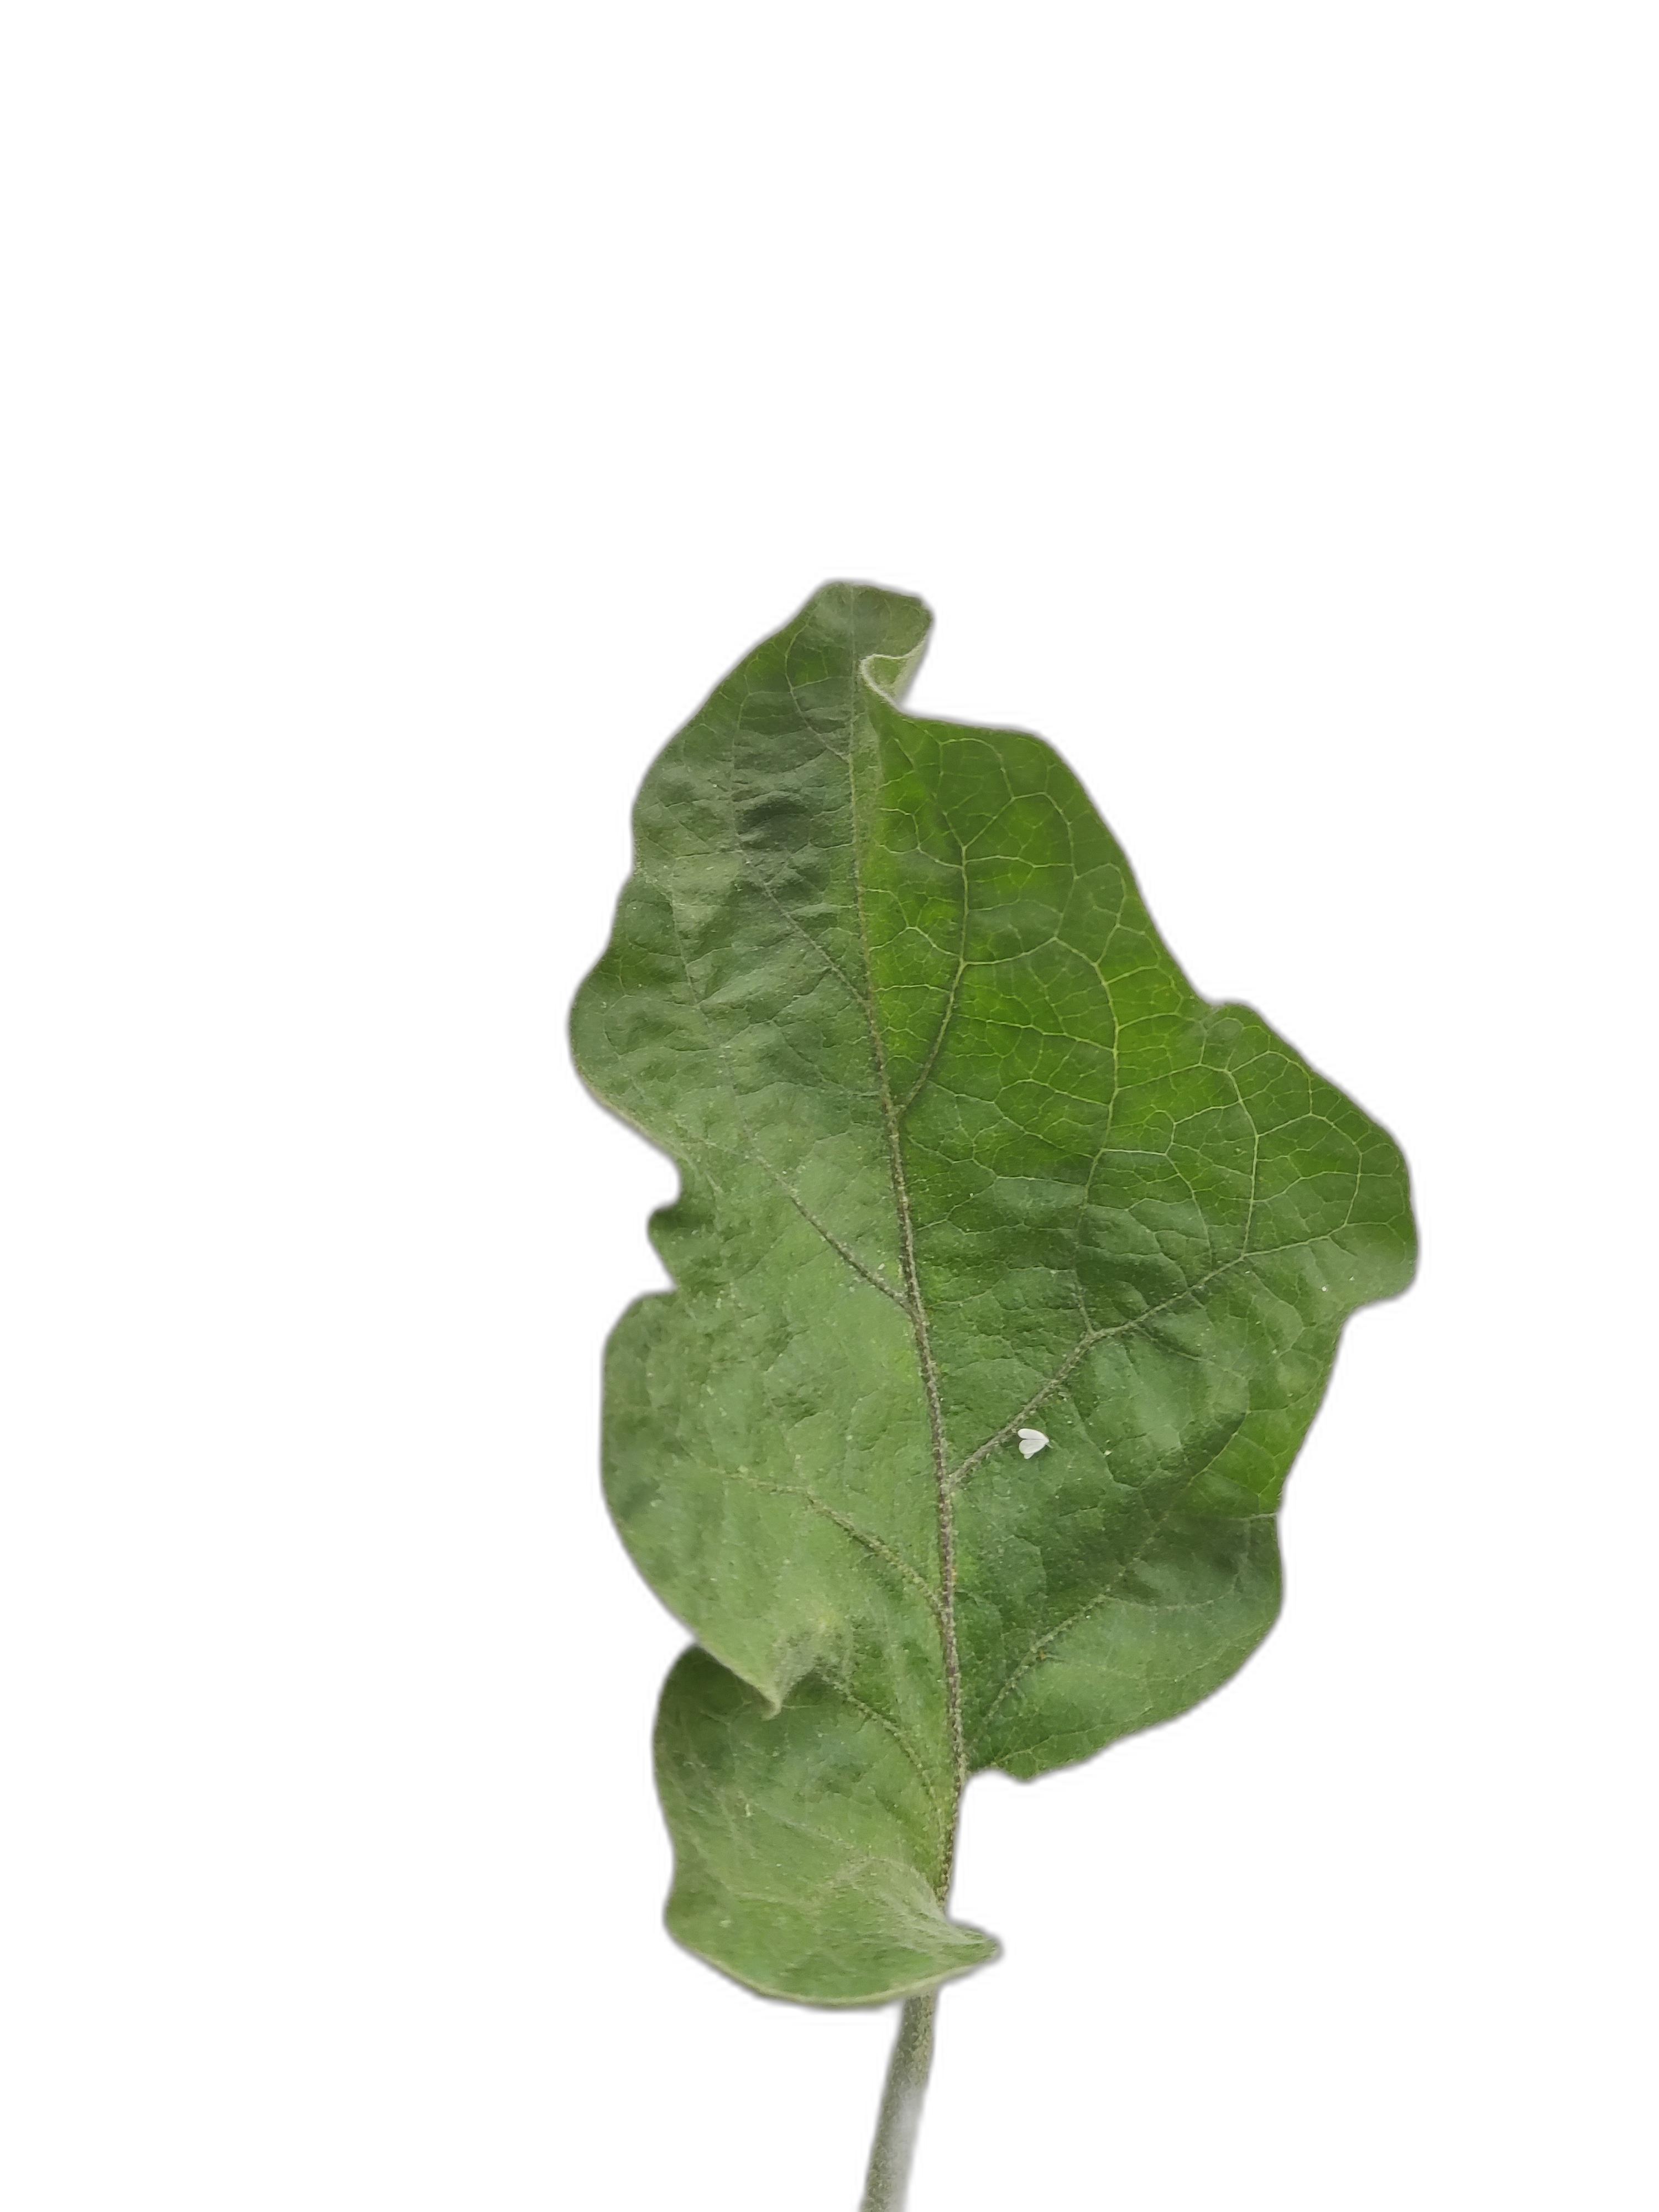
Label: Healthy Leaf